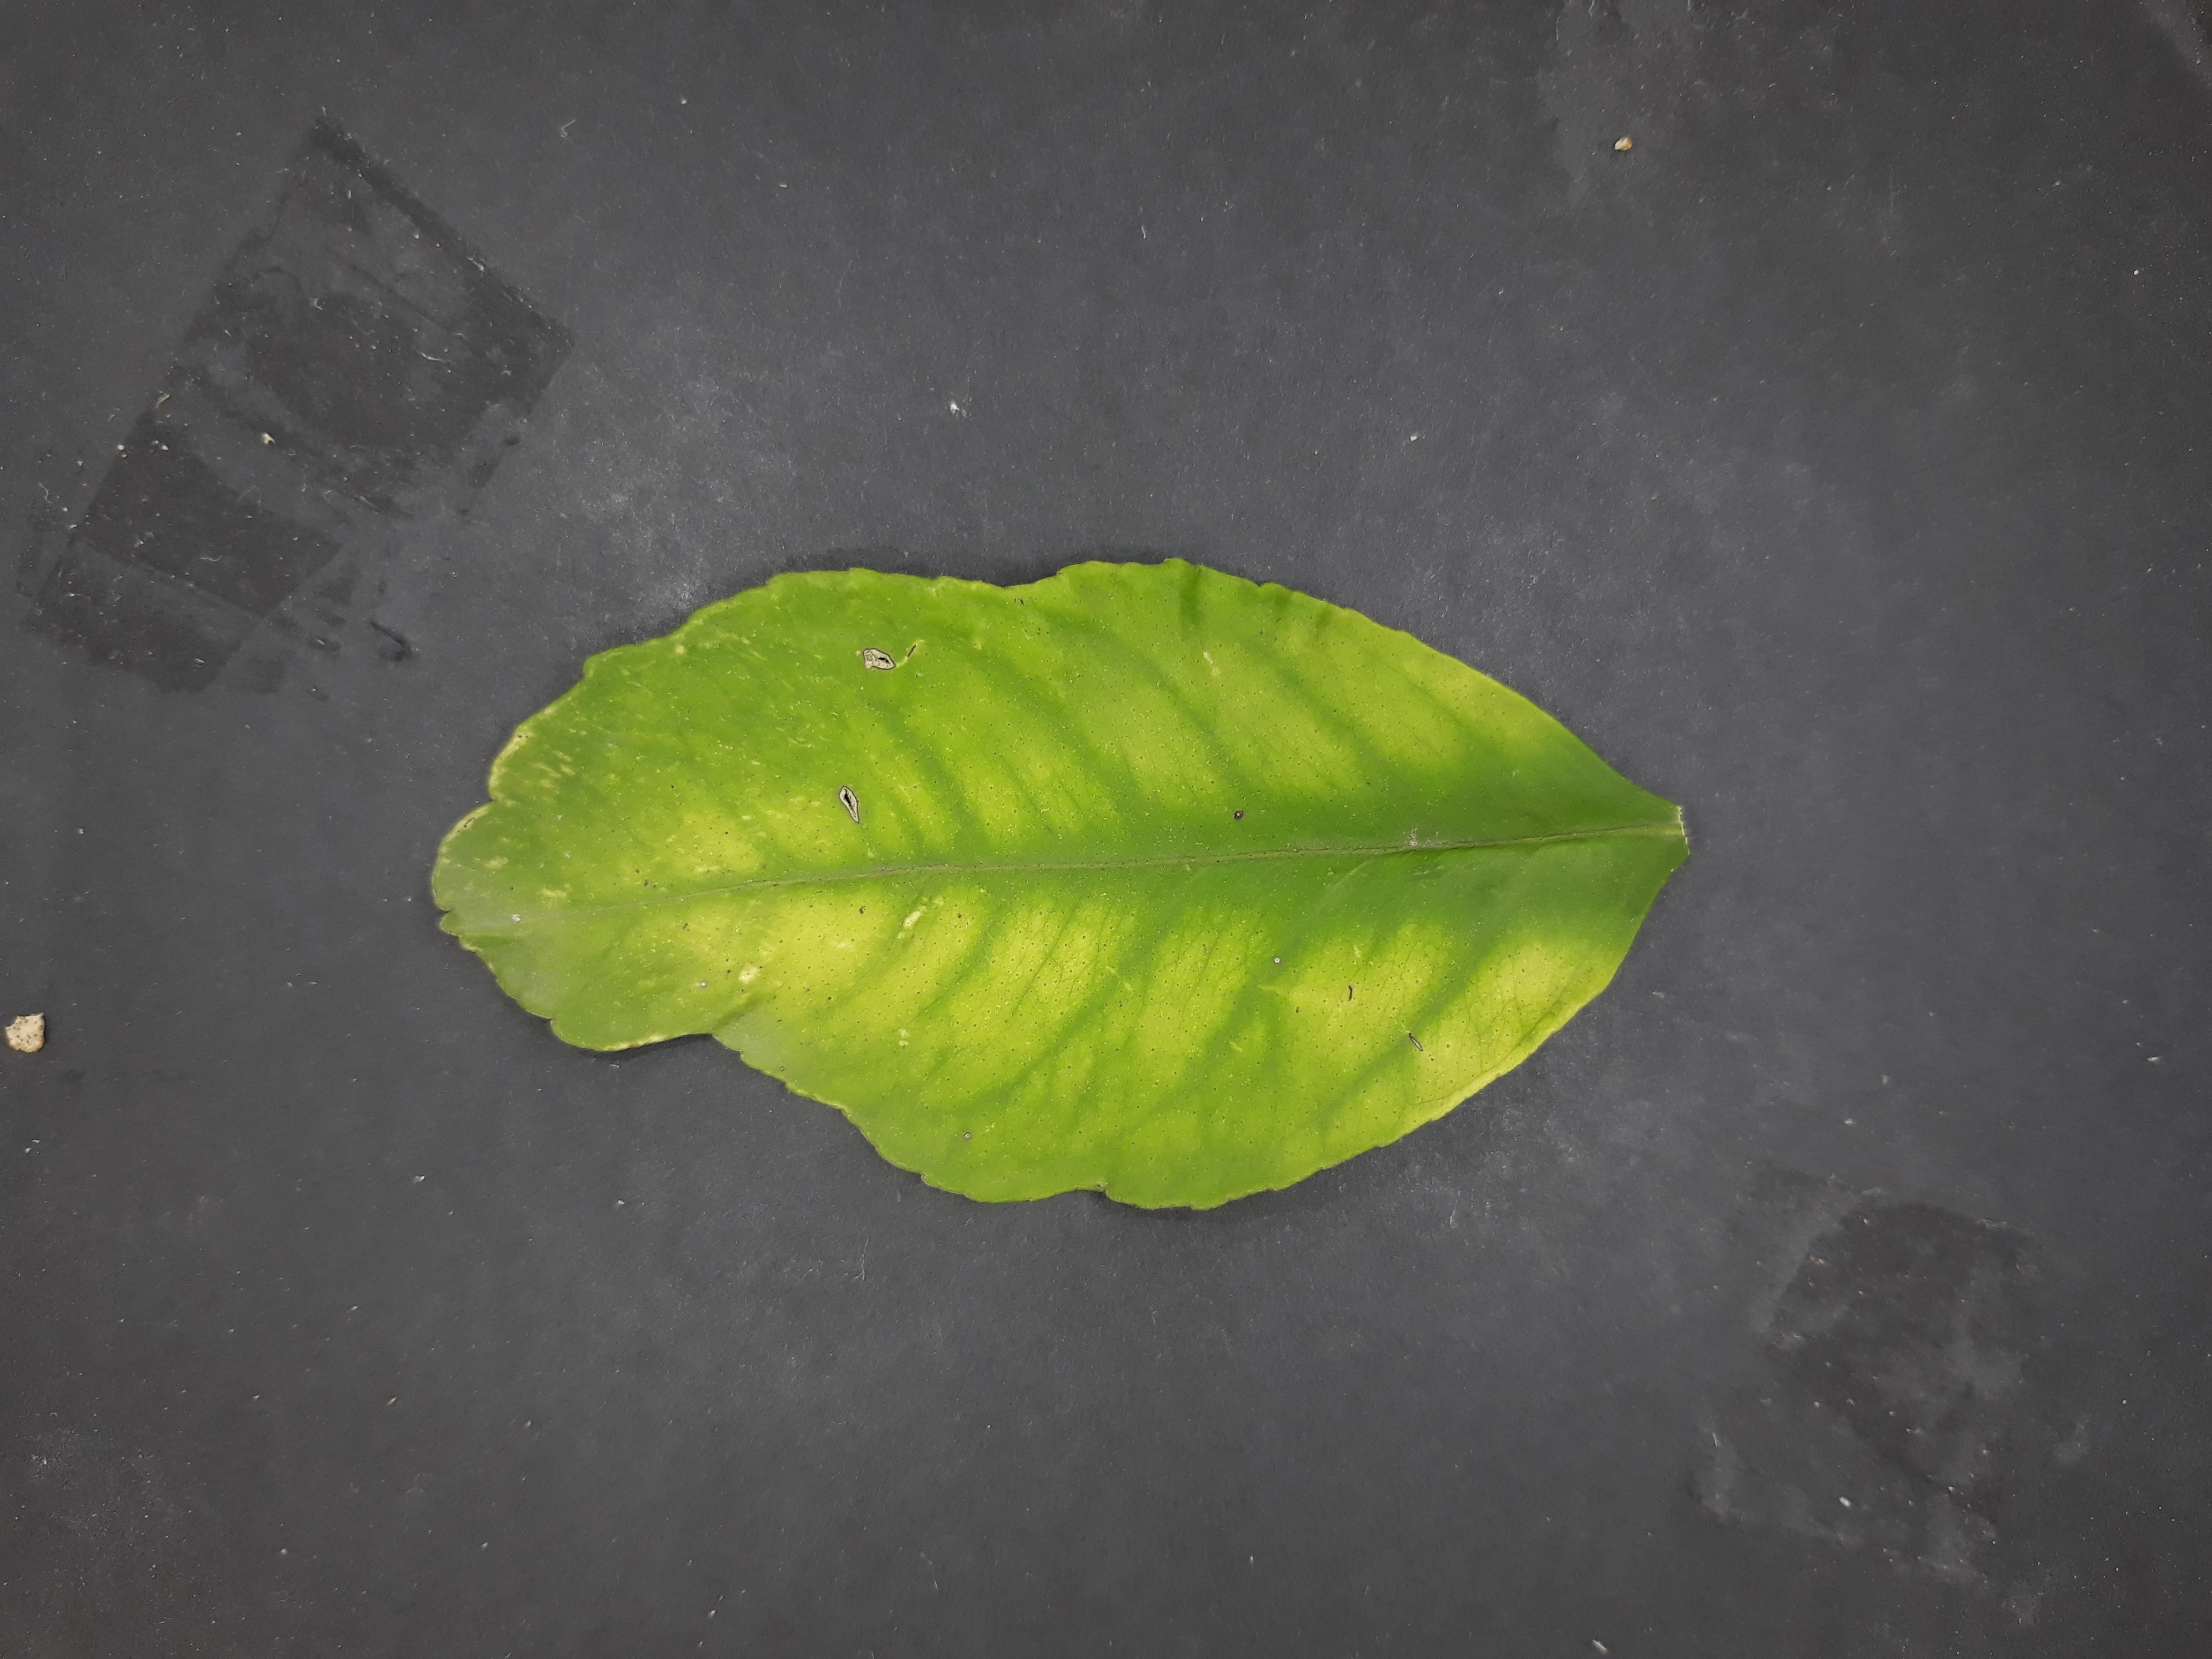
Label: Magnesium deficiency (Mg)